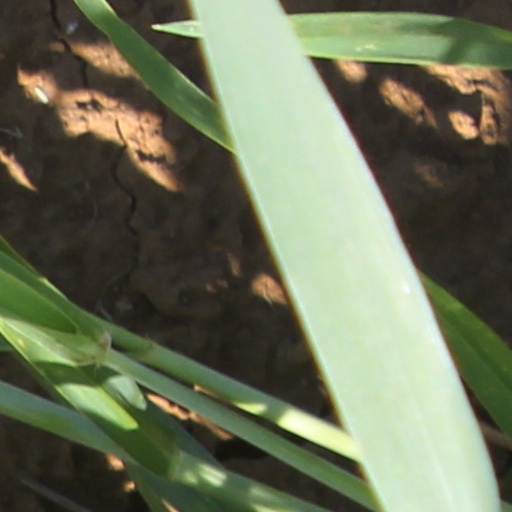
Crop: wheat